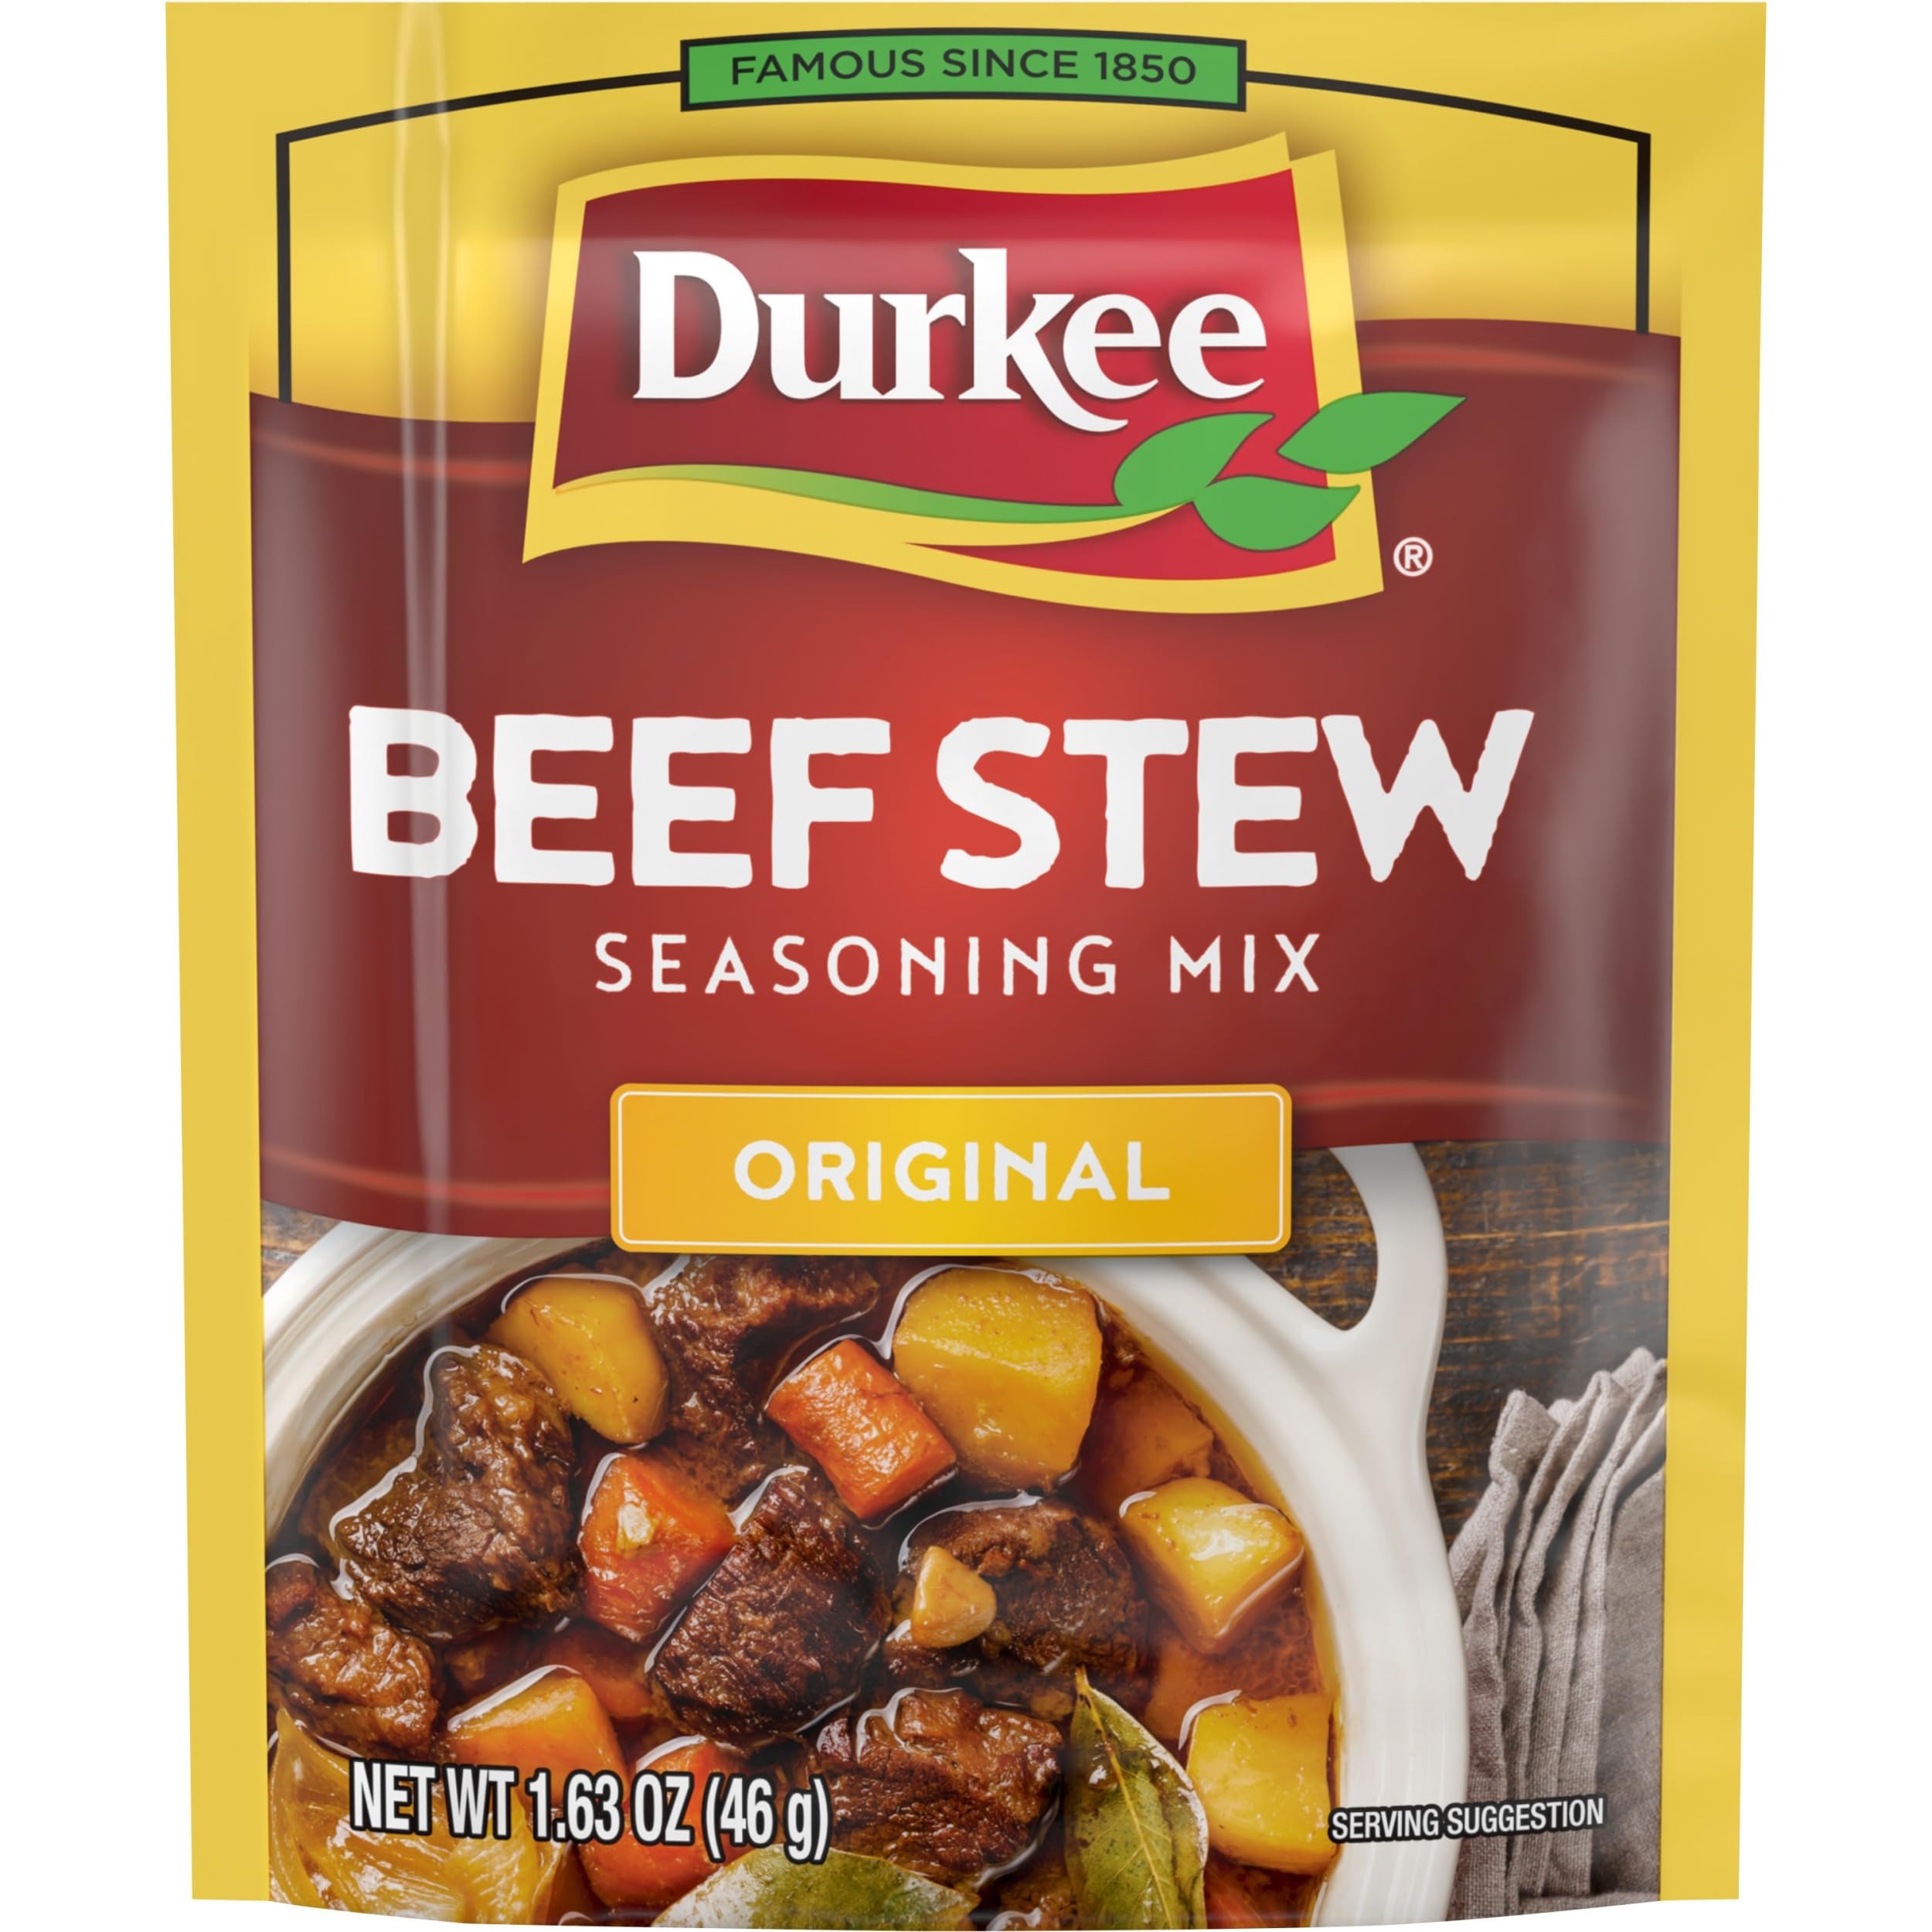
Item Name: Durkee Beef Stew Mix, 1.63 Ounce Packets (Pack of 12)
Bullet Point 1: Savory onion, garlic and black pepper add life to fresh vegetables and lean meat.
Bullet Point 2: Hearty, homemade flavor in every bite!
Value: 19.56
Unit: Ounce

Price: 37.89